Water supply and sanitation in Egypt

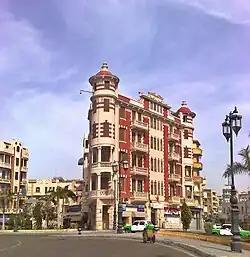
A building in Damanhur, the capital of Beheira governorate where the first autonomous public water company in Egypt outside of Cairo and Alexandria was created in 1981.

The first modern water companies in Egypt were created by European private investors in Alexandria and Cairo in the 1860s under the Khedivate of Egypt. At the same time, the French-British Suez Canal Company operated, alongside the Suez Canal itself, the drinking water supply for the Suez Canal cities Port Said, Suez and Ismailia, the latter city having been created by the company.